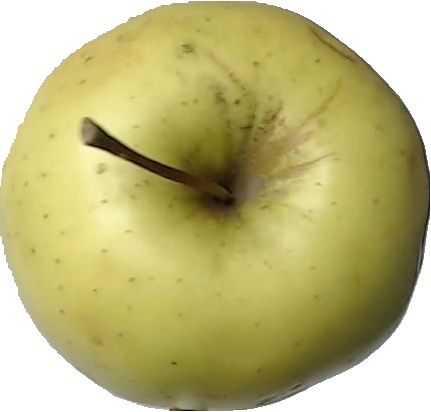
Label: apple_golden_2